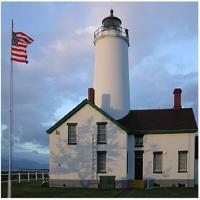
Weather: cloudy or overcast